Jo Weldon

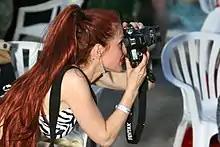
Weldon taking photos at Miss Exotic World (2007).

Weldon's second book is "Fierce: The History of Leopard Print" (Harper Design; Illustrated edition (June 26, 2018) Fierce chronicles the history of one of the world’s most beloved fashion patterns, leopard print, celebrating its beauty and place in couture, and the women who have dared to wear it.